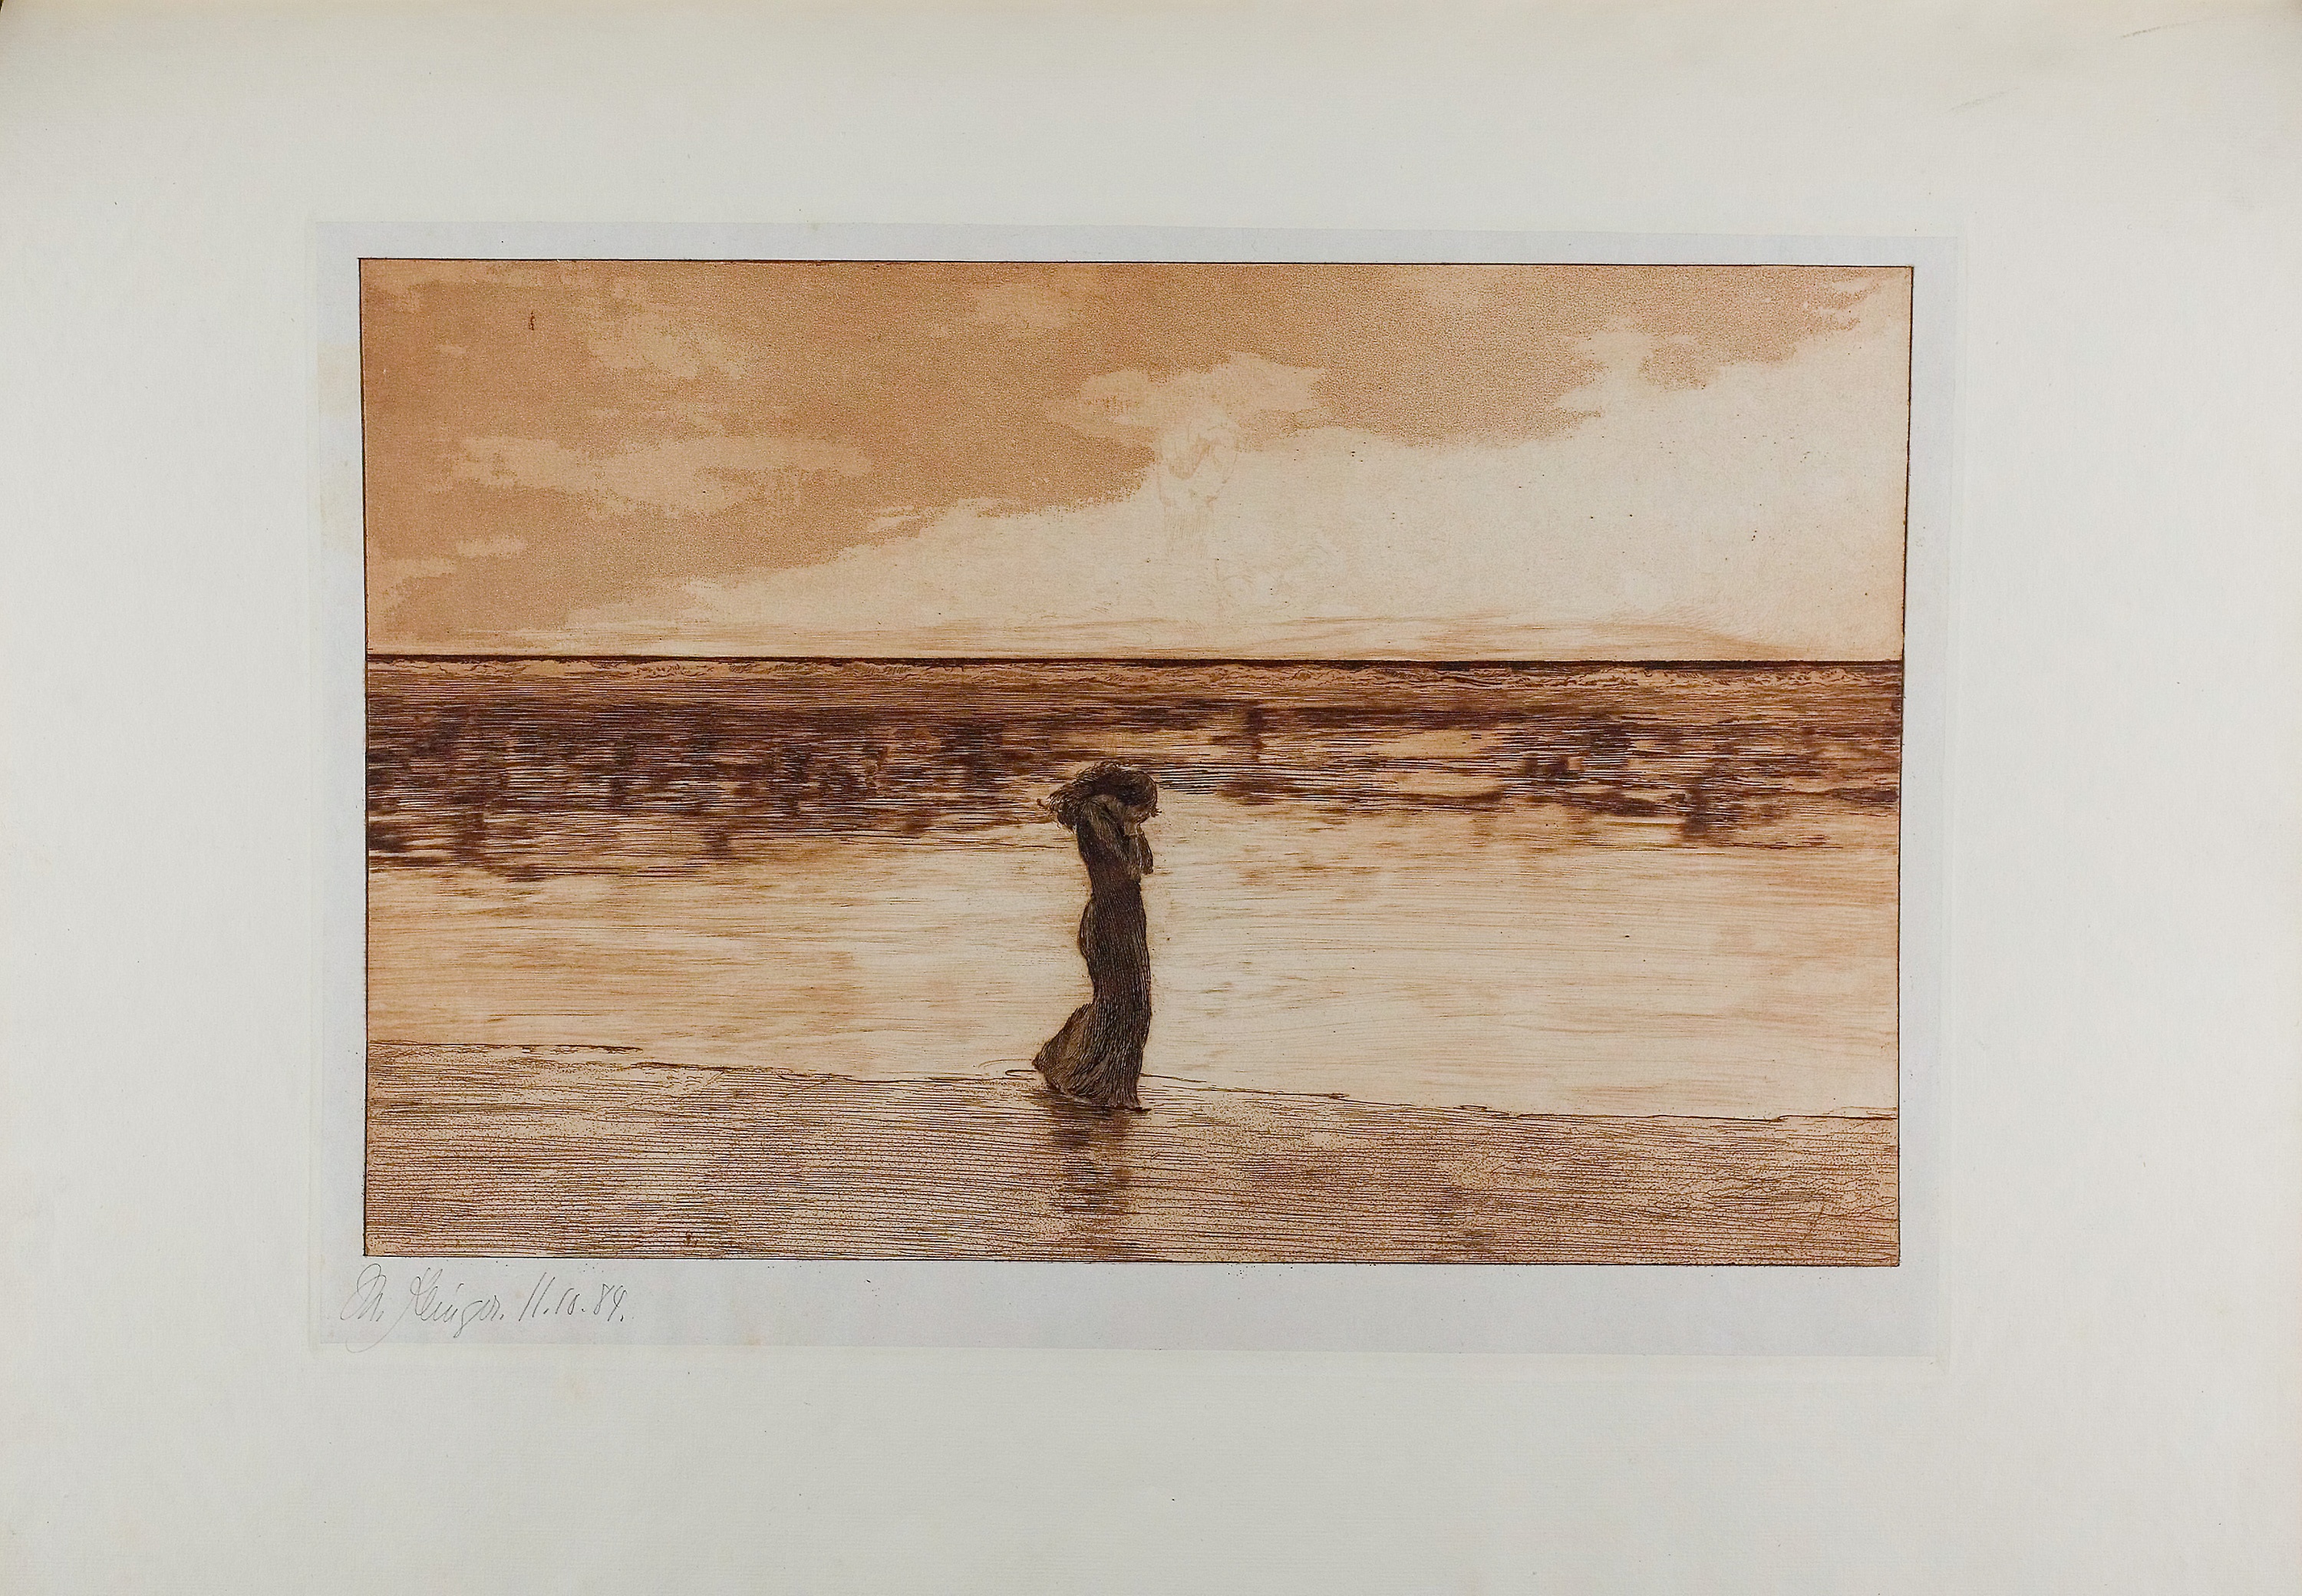
painting, art gallery, art, watercolor paint, picture frame, modern art, paint, wood, visual arts, artwork, museum, stock photography, acrylic paint